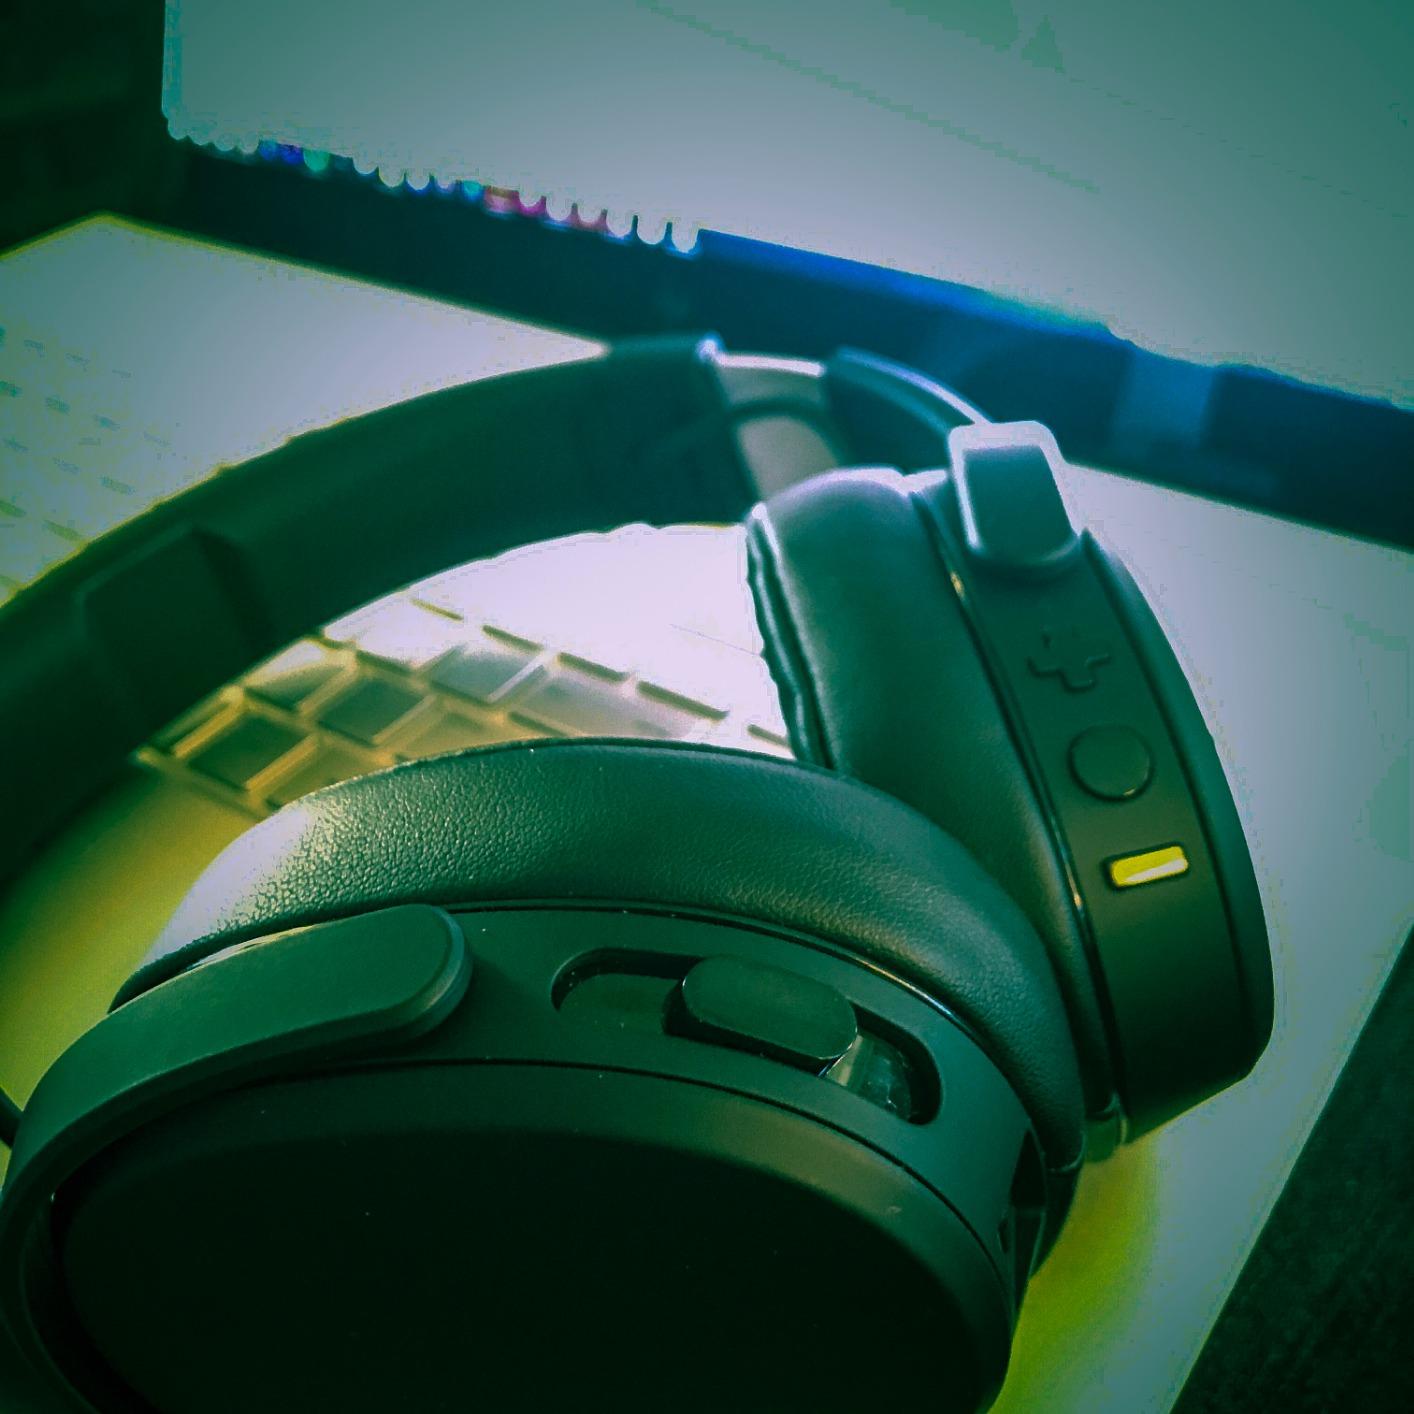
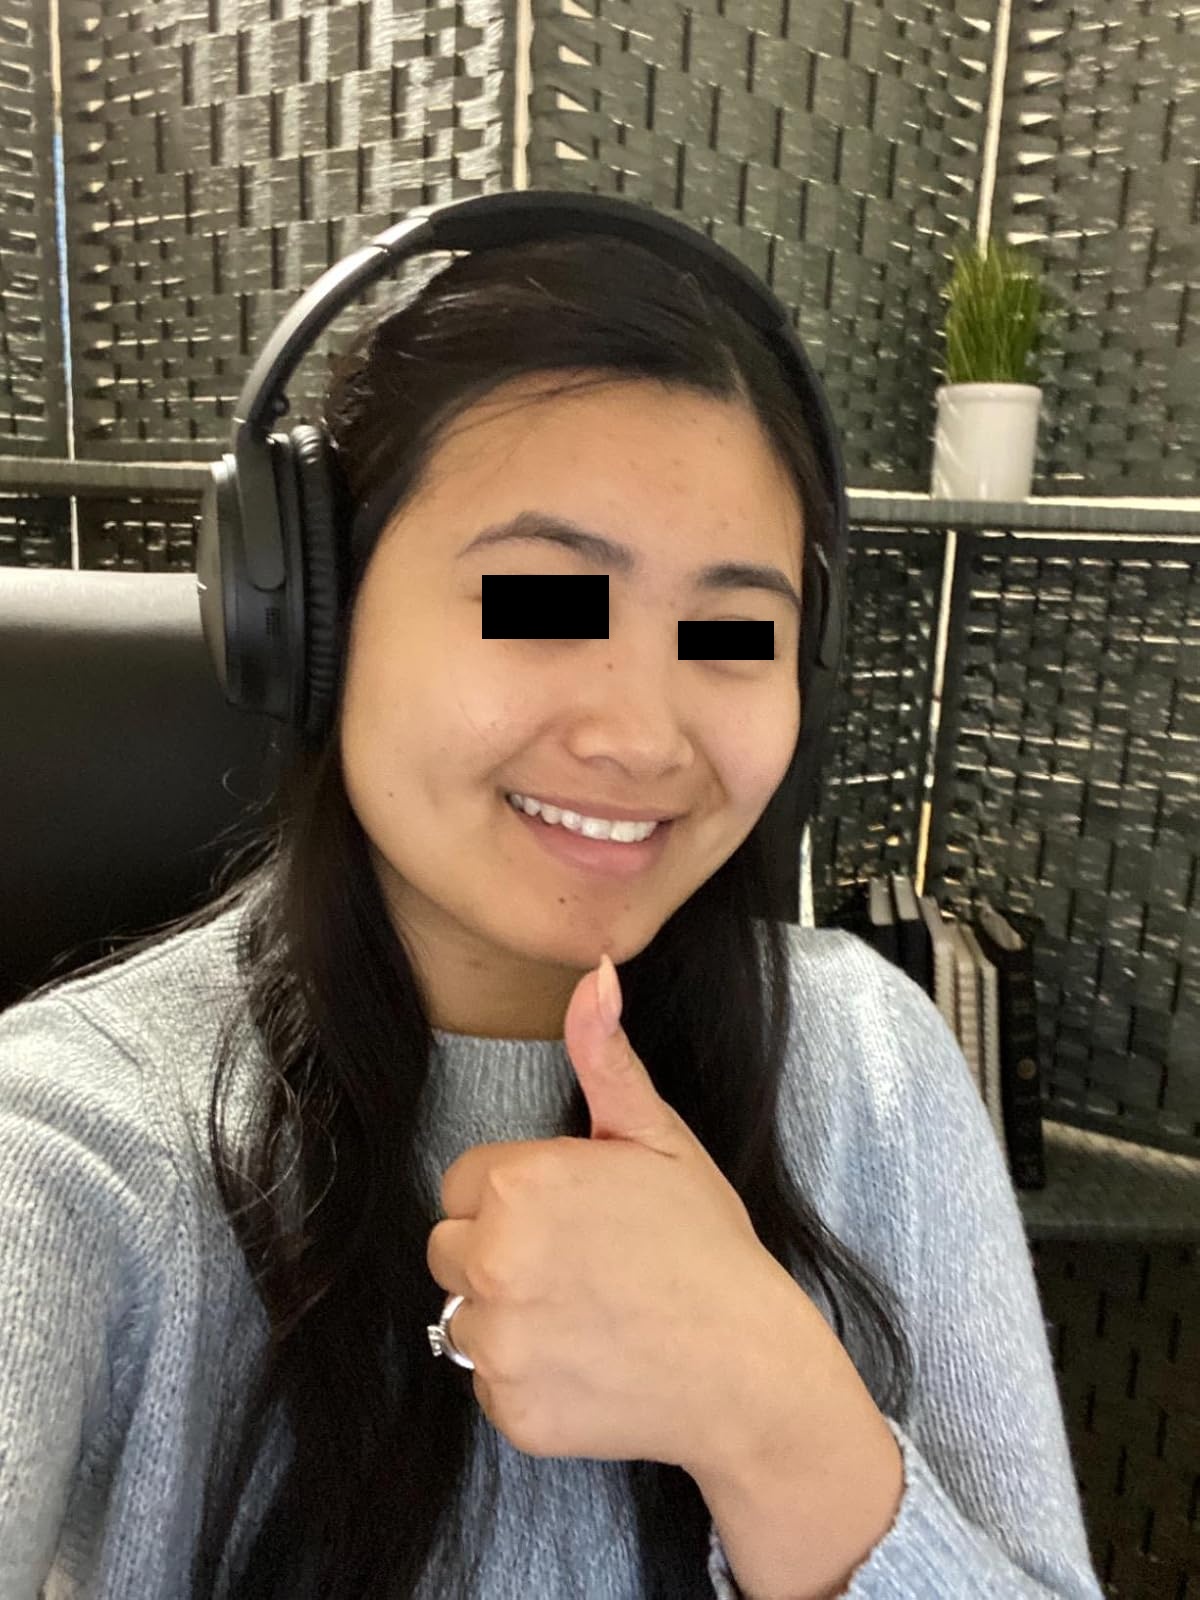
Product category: headphones
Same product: no